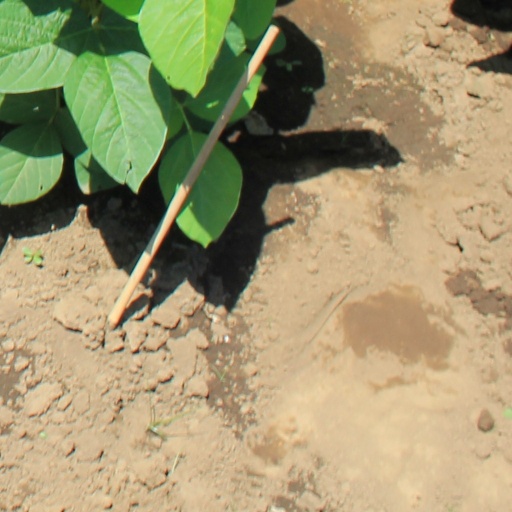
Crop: soybean